Lucas Barbosa (footballer, born 2001)

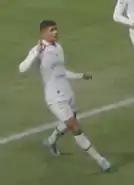
Lucas Barbosa with Santos in 2022

On 16 September 2020, Barbosa signed a permanent five-year deal with "Peixe", who paid R$ 300,000 for 80% of his economic rights. He made his first team debut the following 18 April, starting in a 2–1 Campeonato Paulista home win against Inter de Limeira.